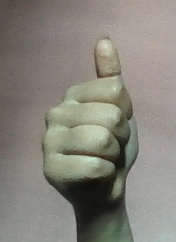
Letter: aleff